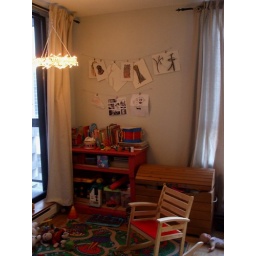
The toys are contained! After having toys in baskets and strewn about the floor for months, we have achieved order.